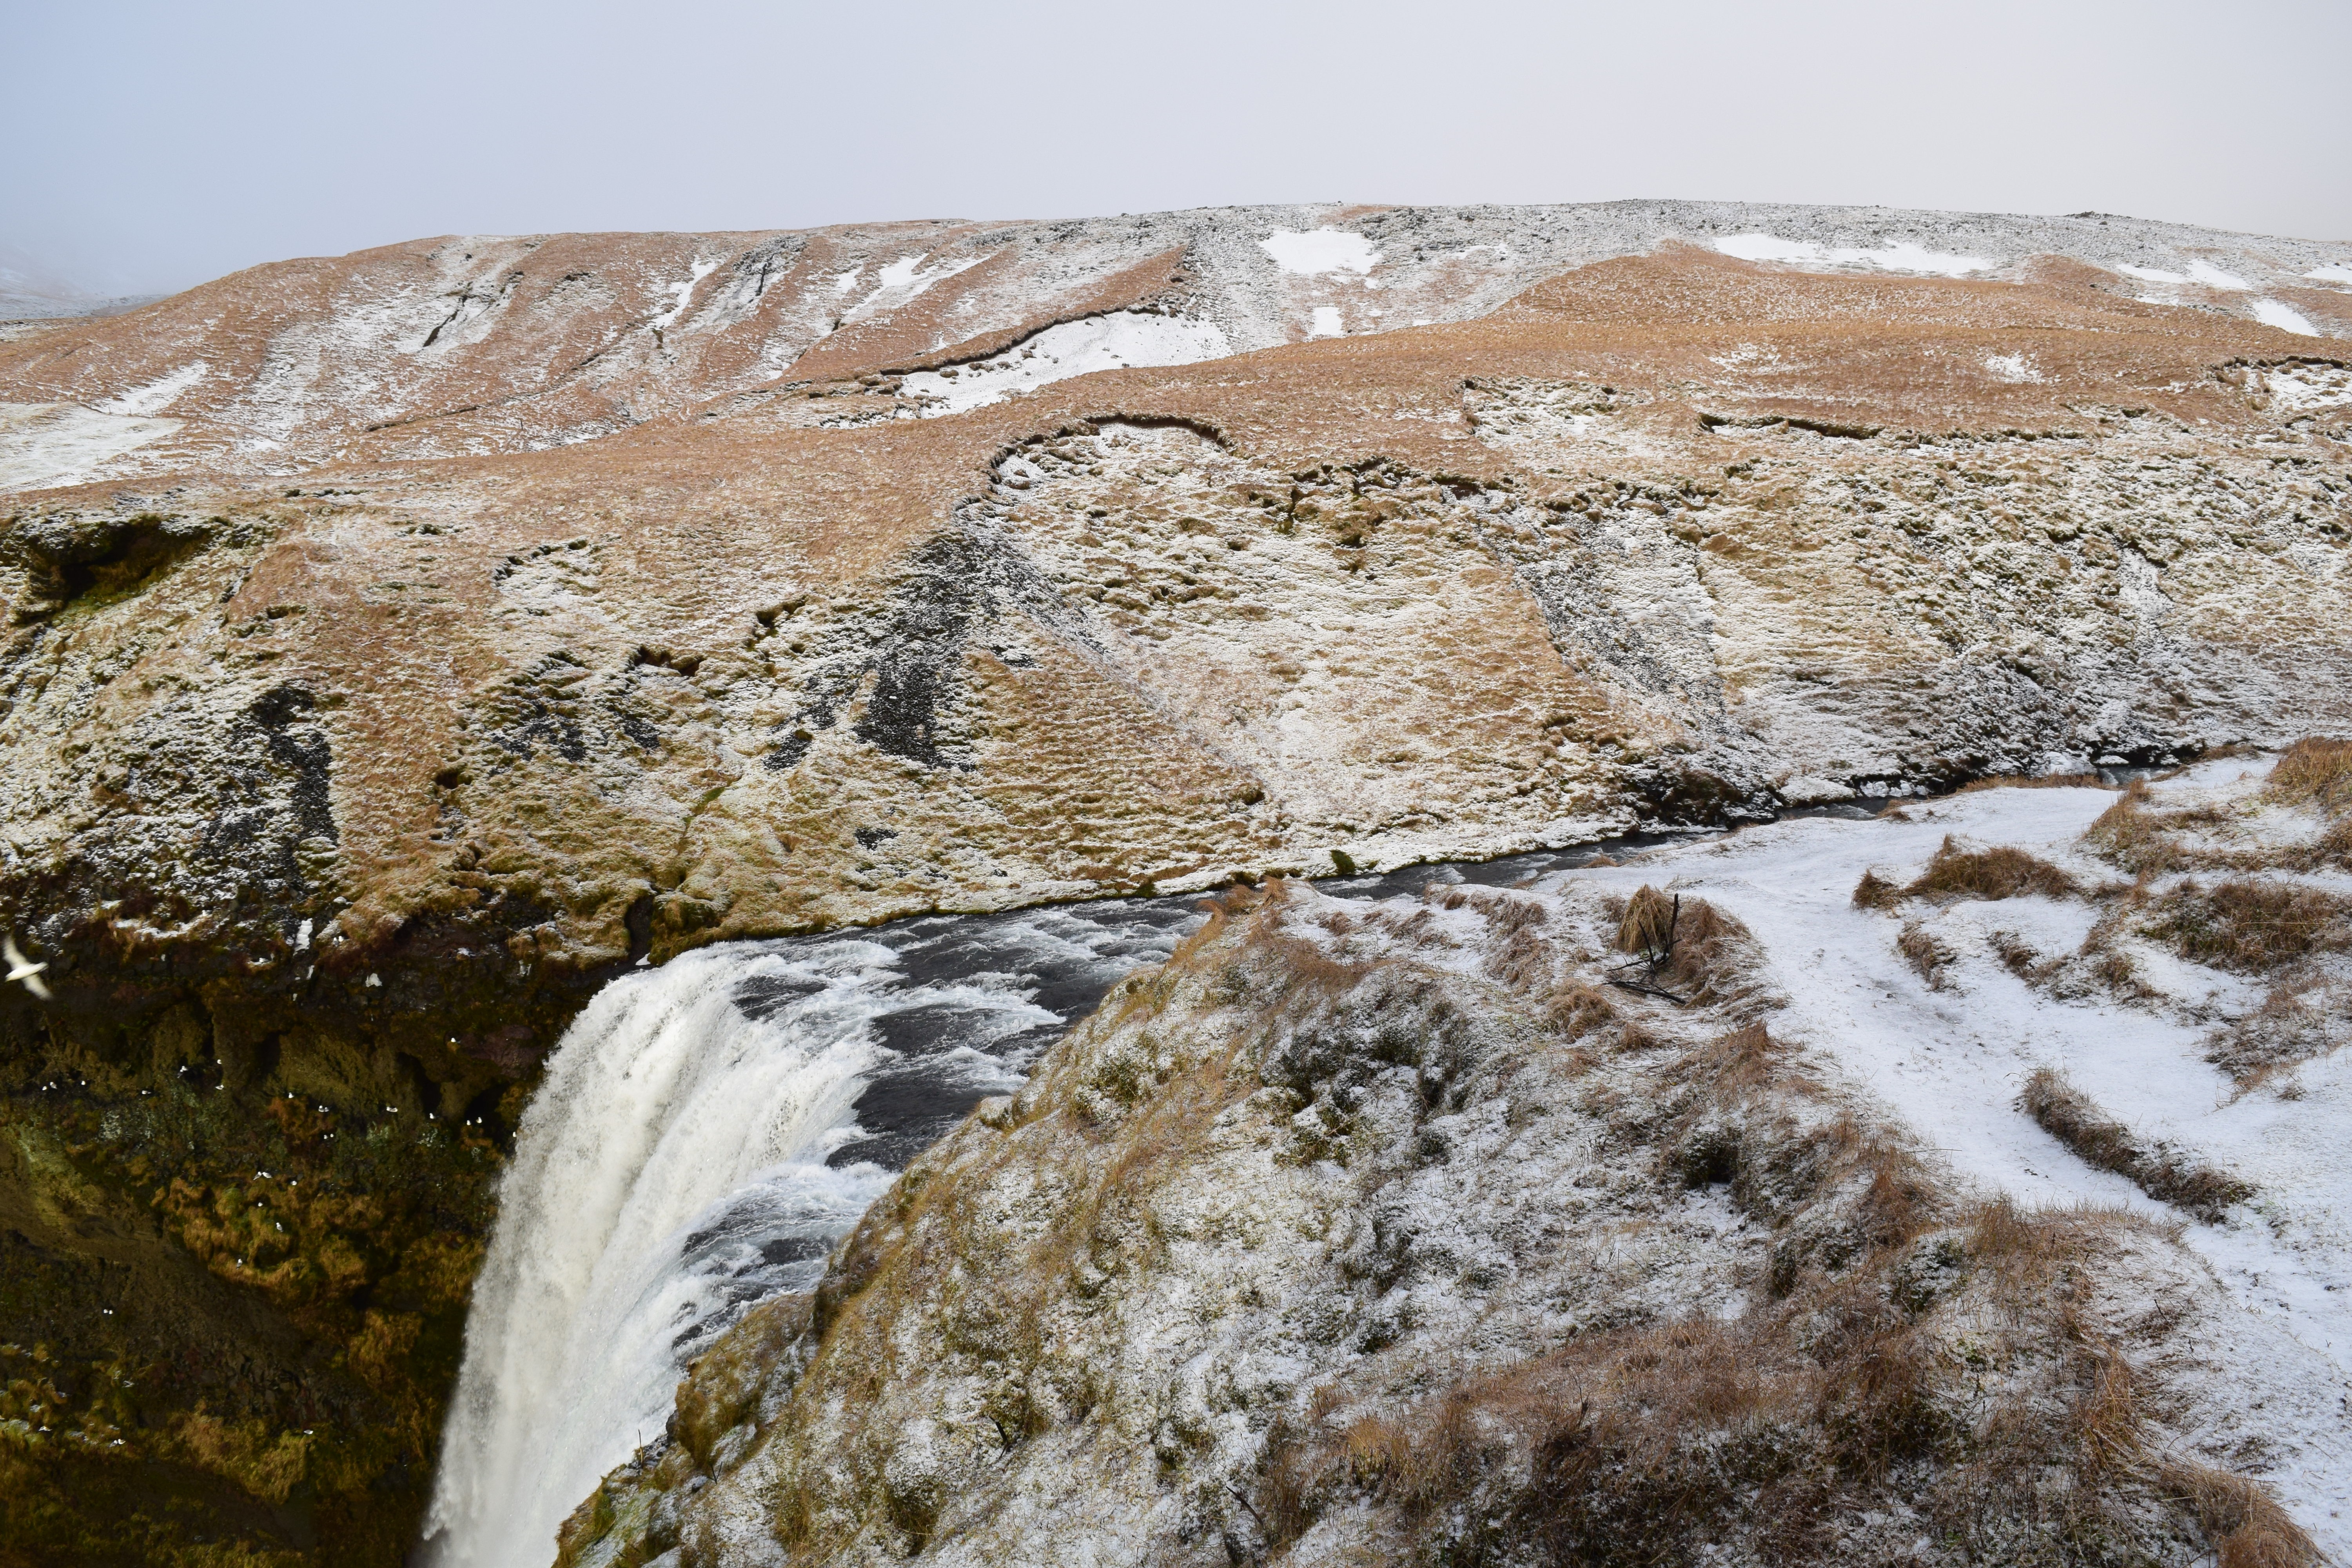
landscape, sea, coast, water, rock, waterfall, snow, winter, wave, view, iceland, terrain, material, geology, badlands, ancient history